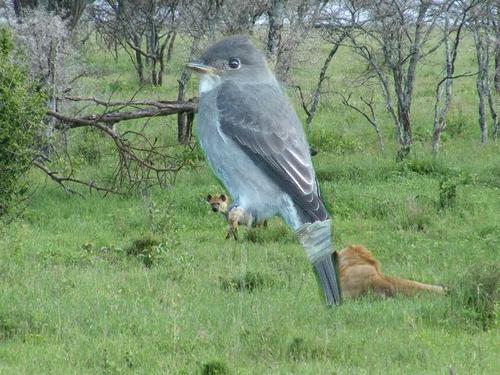
Bird species: Olive_sided_Flycatcher
Bird type: landbird
Background: land